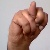
The image shows a hand gesture representing the letter 'N' in Indian Sign Language.